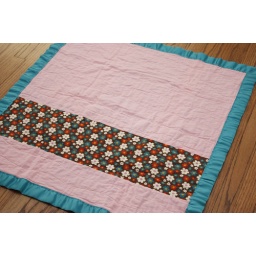
flowers in a field of pink